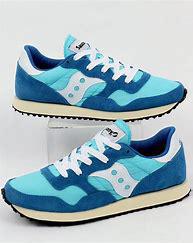
Brand: Saucony
Model: DXN